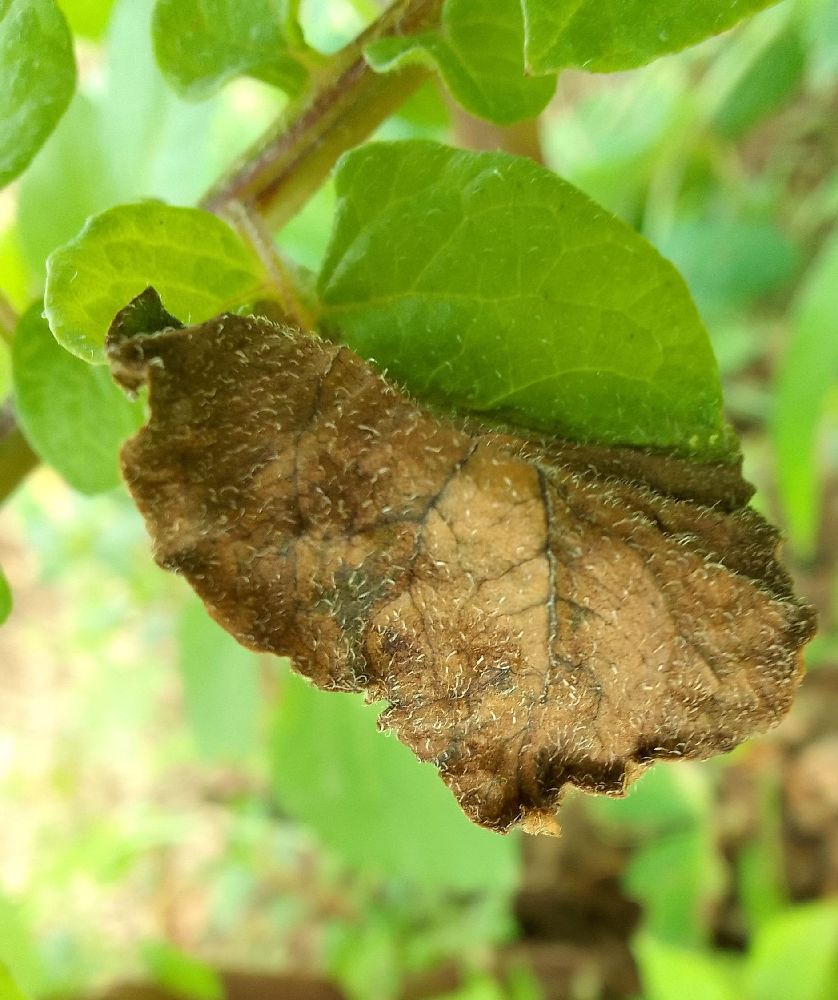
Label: Late blight